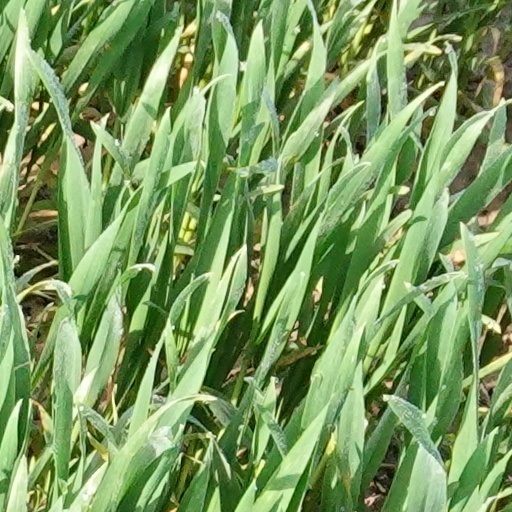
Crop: wheat